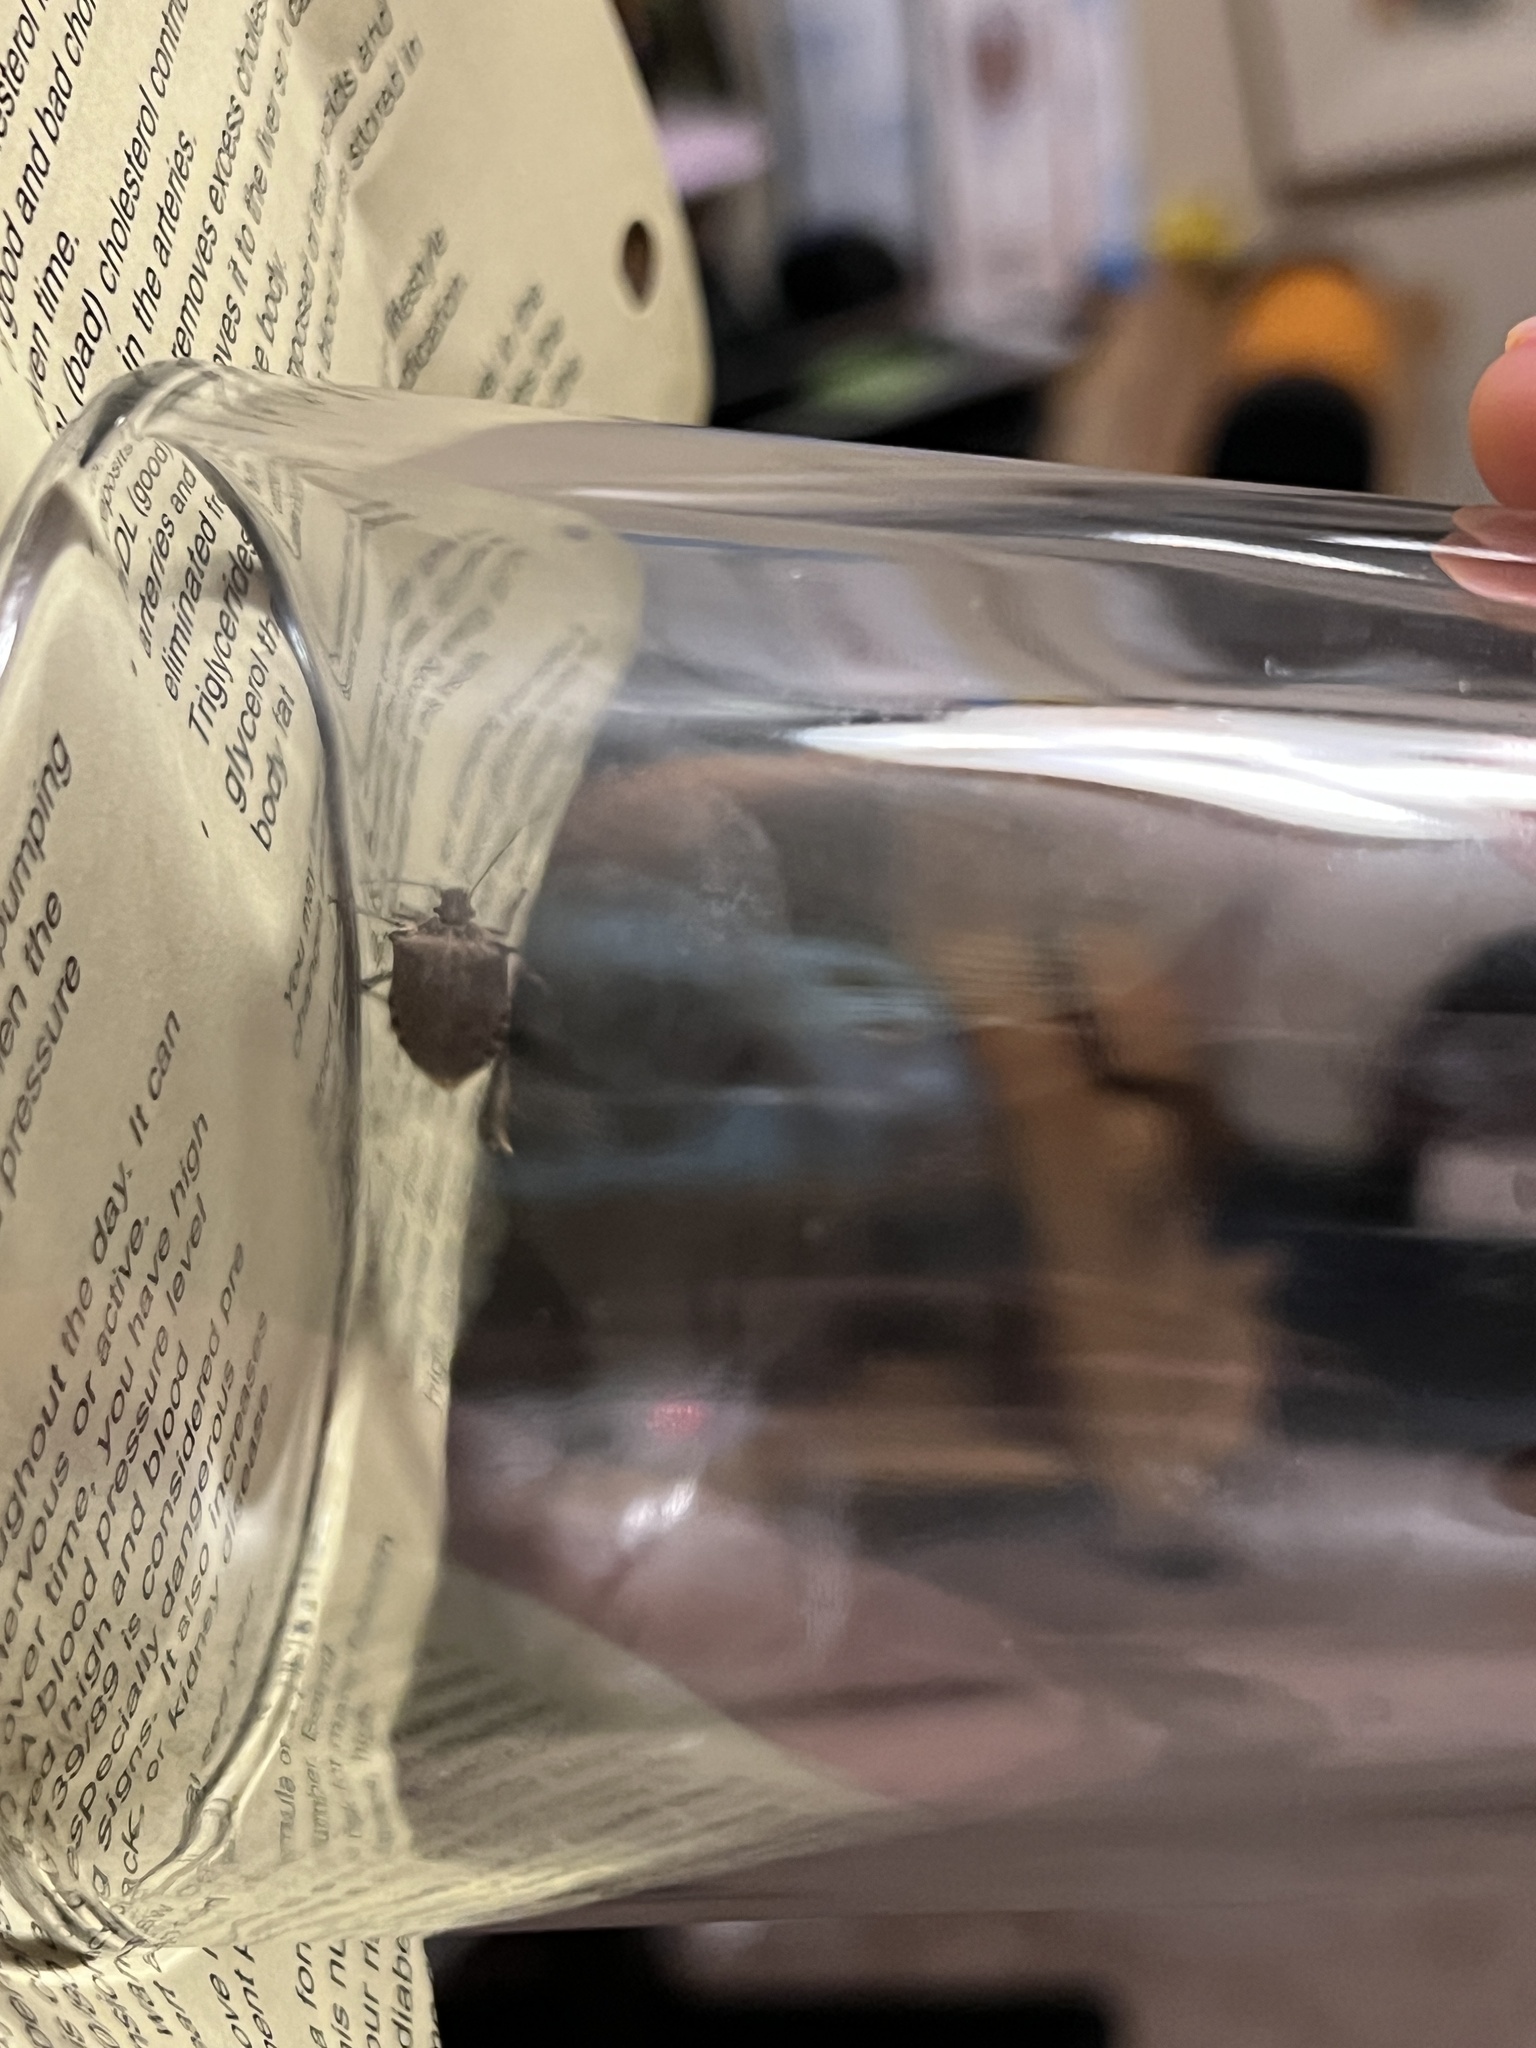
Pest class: stink_bug